History of education

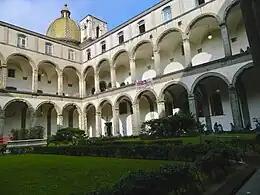
Established in 1224 by Frederick II, Holy Roman Emperor, University of Naples Federico II in Italy is the world's oldest state-funded university in continuous operation.

Additionally, Charlemagne attempted to establish a free elementary education by parish priests for youth in a capitulary of 797. The capitulary states "that the priests establish schools in every town and village, and if any of the faithful wishes to entrust their children to them to learn letters, that they refuse not to accept them but with all charity teach them ... and let them exact no price from the children for their teaching nor receive anything from them save what parents may offer voluntarily and from affection" (P.L., CV., col. 196)